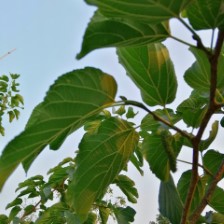
Variety: WhiteKing